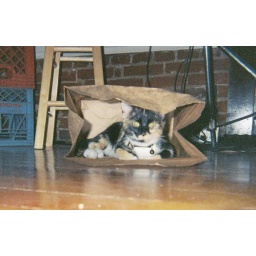
My lovely kitten Bernie, hangin out in her favorite paper bag!